Kneippbrød

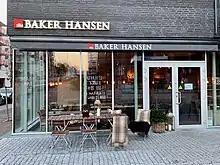
Baker Hansen at Løren in Oslo

The publisher Søren Mittet first brought Dr. Kneipp's recipe to Norway, where the bakery Baker Hansen AS officially licensed it in 1895. The recipe and name were quickly copied. The official Oslo breakfast ("Oslofrokosten") first prepared for Norwegian schools in 1929, employed a coarse form of the bread. According to FEDIMA, as of 2006, more than 60 million loaves were consumed annually.